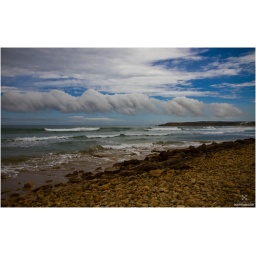
Clouds in the sky is trying to mimic ocean waves!! :-)